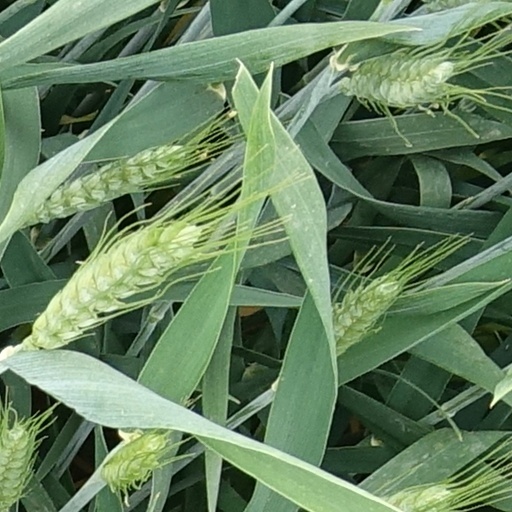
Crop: wheat